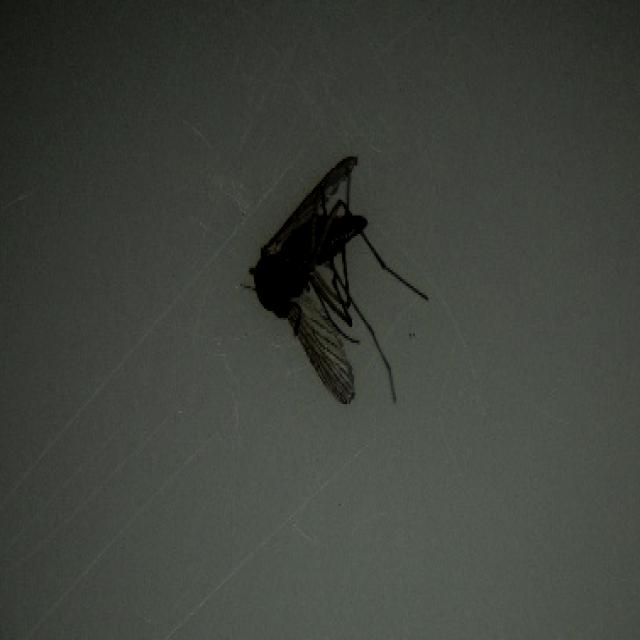
Species: culex_tritaeniorhynchus